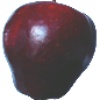
Label: red_delicious_apple